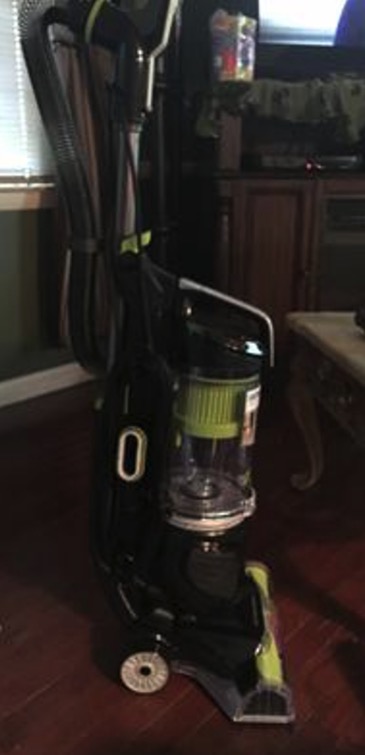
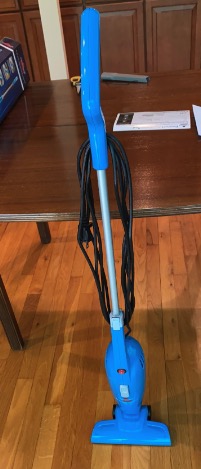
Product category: items_vacuum
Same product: no